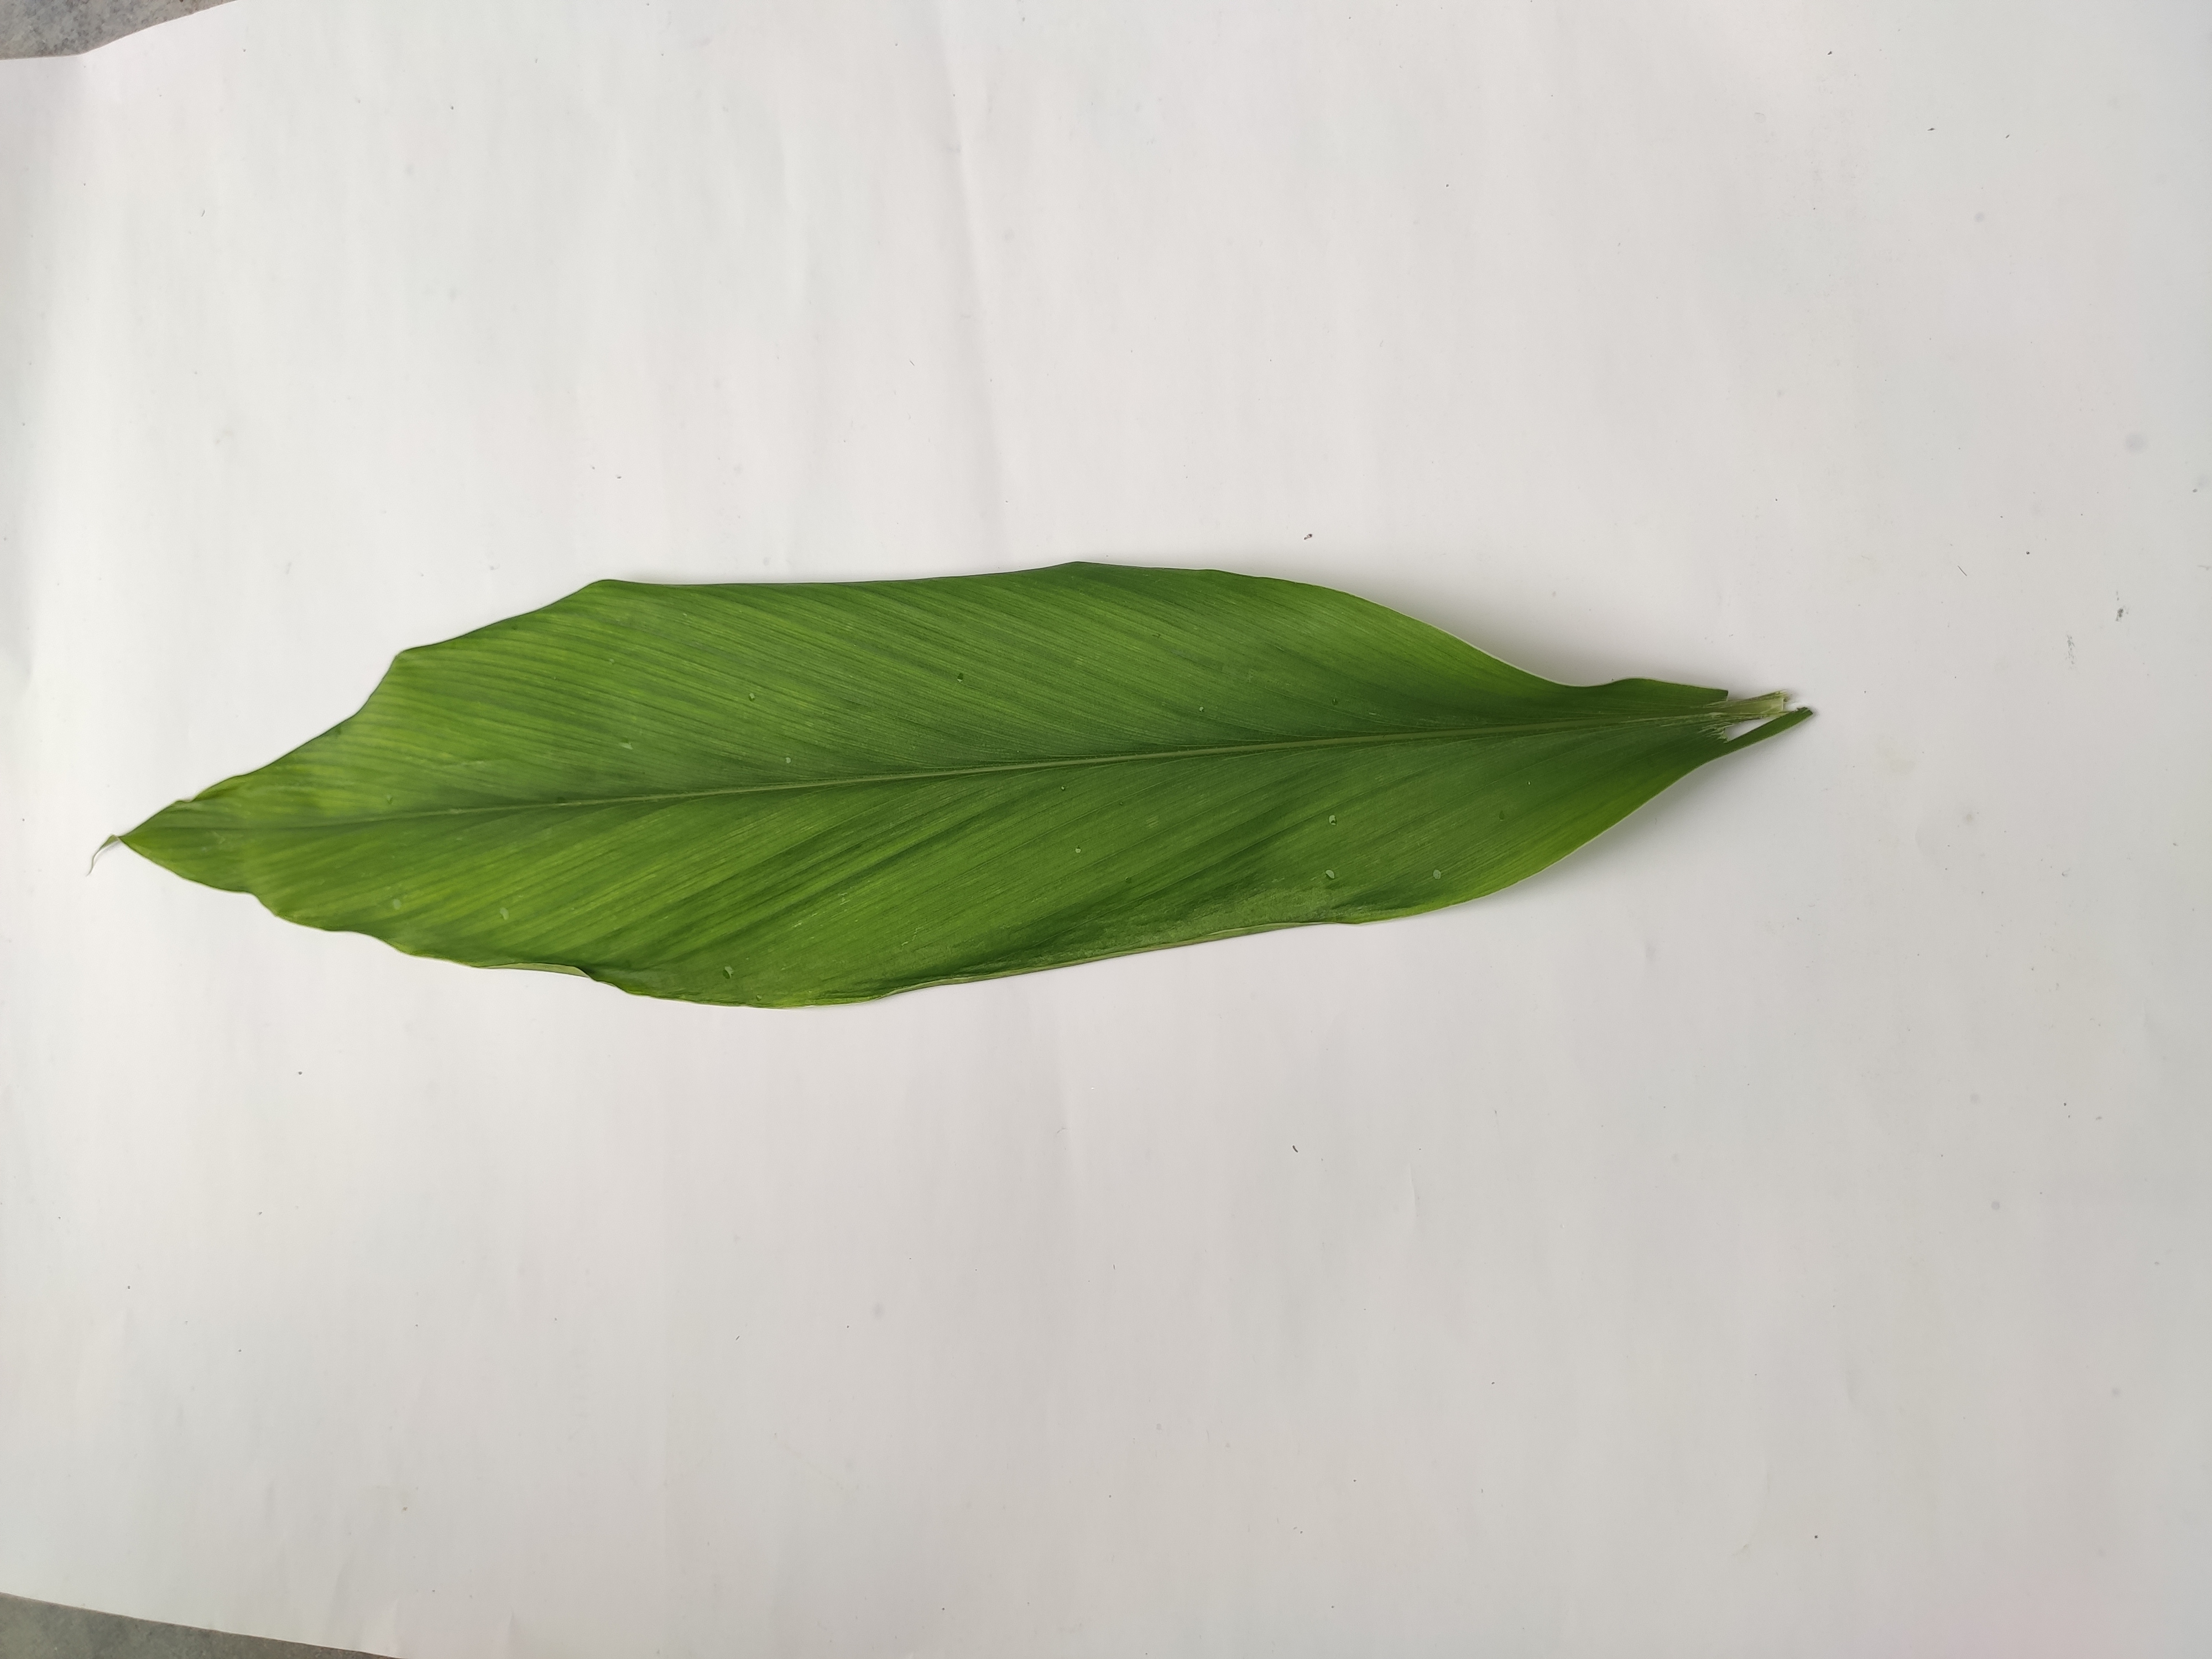
Label: Healthy_Leaf